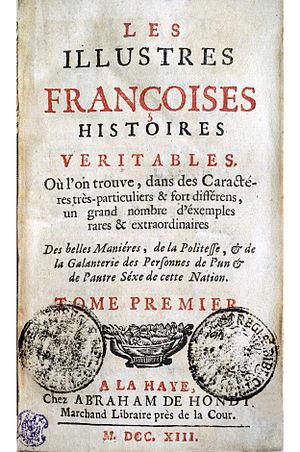
Robert Challe, né à Paris le 17 août 1659 et mort à Chartres le 25 janvier 1721, est un écrivain français.
Les Illustres Françaises est un roman de Robert Challe, paru de façon anonyme à La Haye chez Abraham de Hondt en 1713. Quatorze éditions, hollandaises et parisiennes, jusqu'en 1780 et des traductions étonnamment précoces, en anglais, allemand, néerlandais attestent son immense succès.